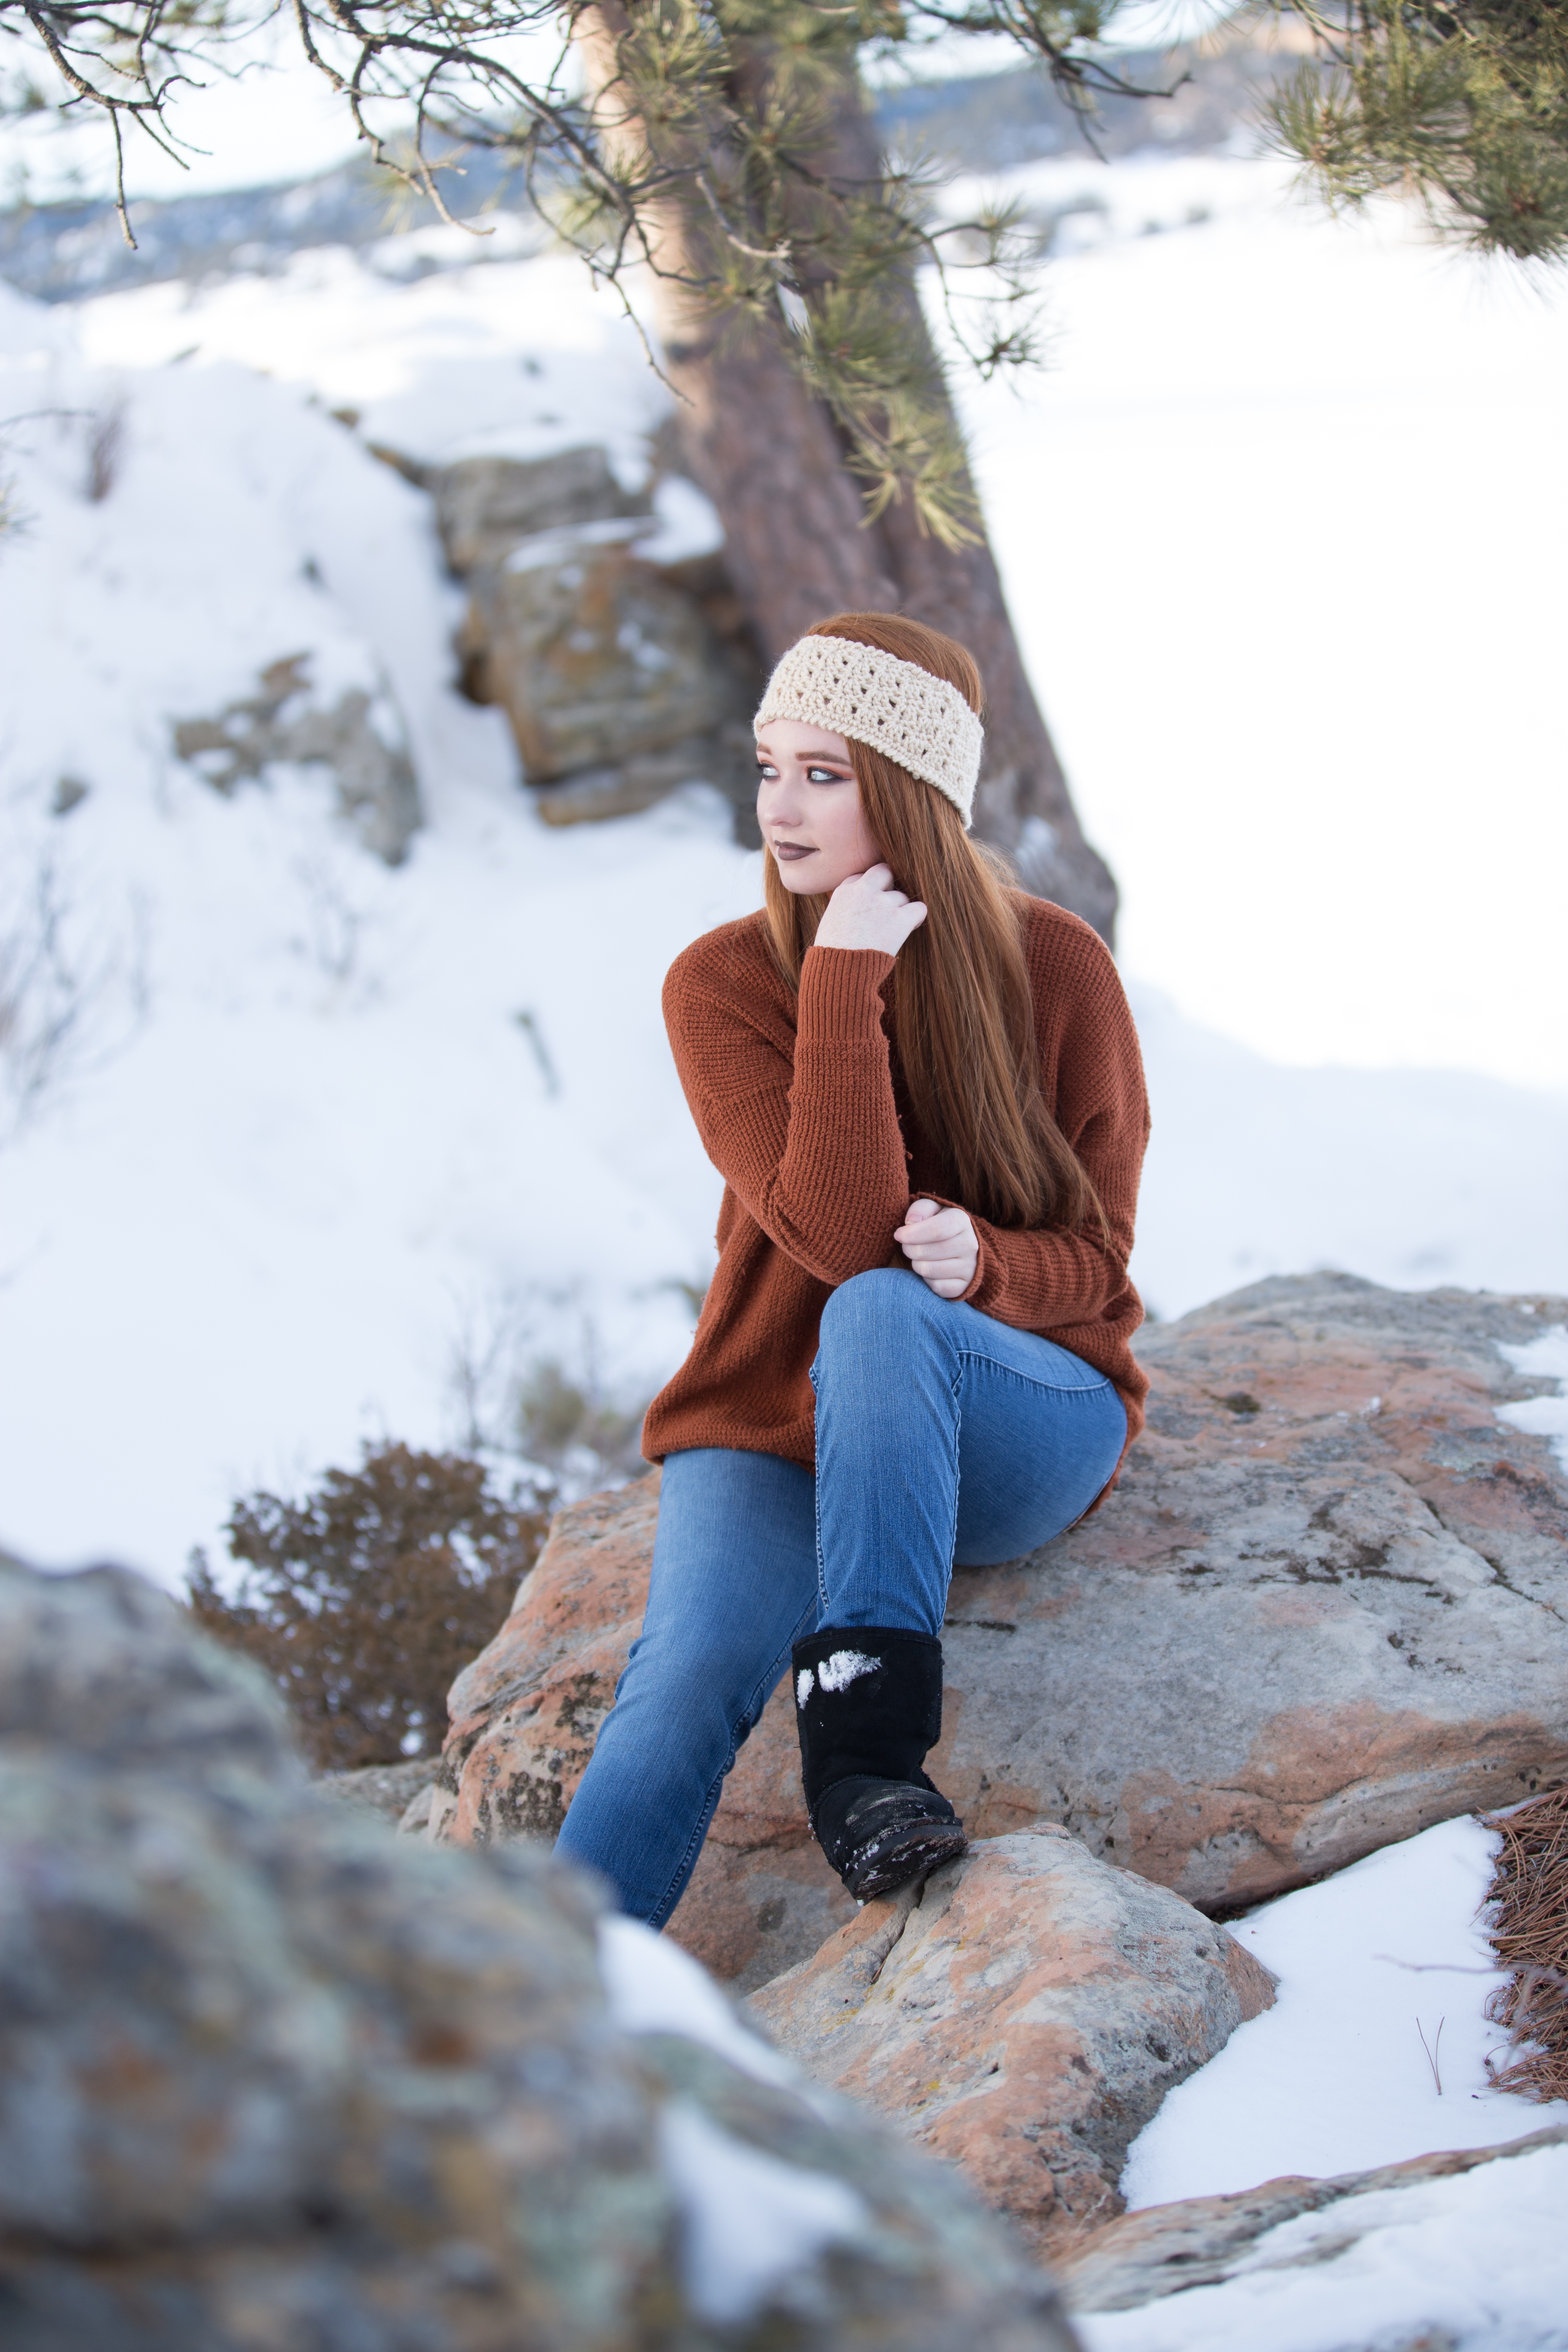
outdoor, walking, snow, winter, people, girl, woman, hair, female, portrait, young, spring, natural, lady, season, eyes, redhead, beauty, beautiful, perfect, photo shoot